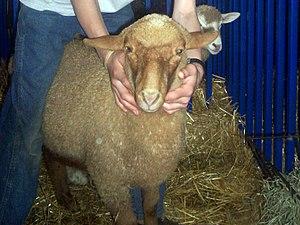
Le cheptel ovin mondial compte un milliard de têtes. Classées par pays, voici une liste des principales races de moutons connues :
Le tunis ou l’American Tunis est une espèce ovine américaine à queue grasse. Cette espèce est apparentée à la barbarine tunisienne à la suite de l'importation de ce dernier aux États-Unis en 1799.